Suwon

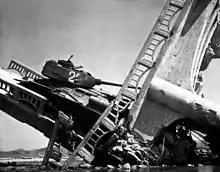
North Korean T-34-85 caught on a bridge south of Suwon by US attack aircraft in the Korean War

When the Korean War began, the United States Air Force 49th Fighter Wing, then stationed in Japan, was sent to Korea with an initial mission of evacuating civilians from Suwon and Gimpo. While on this mission, on 1950, US planes in Suwon were attacked by North Korean fighters. The ensuing Battle of Suwon Airfield became the first aerial combat of the war. Suwon Airfield was attacked again two days later while General Douglas MacArthur was on site. Though the US repelled both attacks, Suwon fell to the advancing North Koreans one week later, on 1950. The following day saw the first land conflict between United States and North Korean forces, the Battle of Osan.